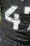
Number: 4